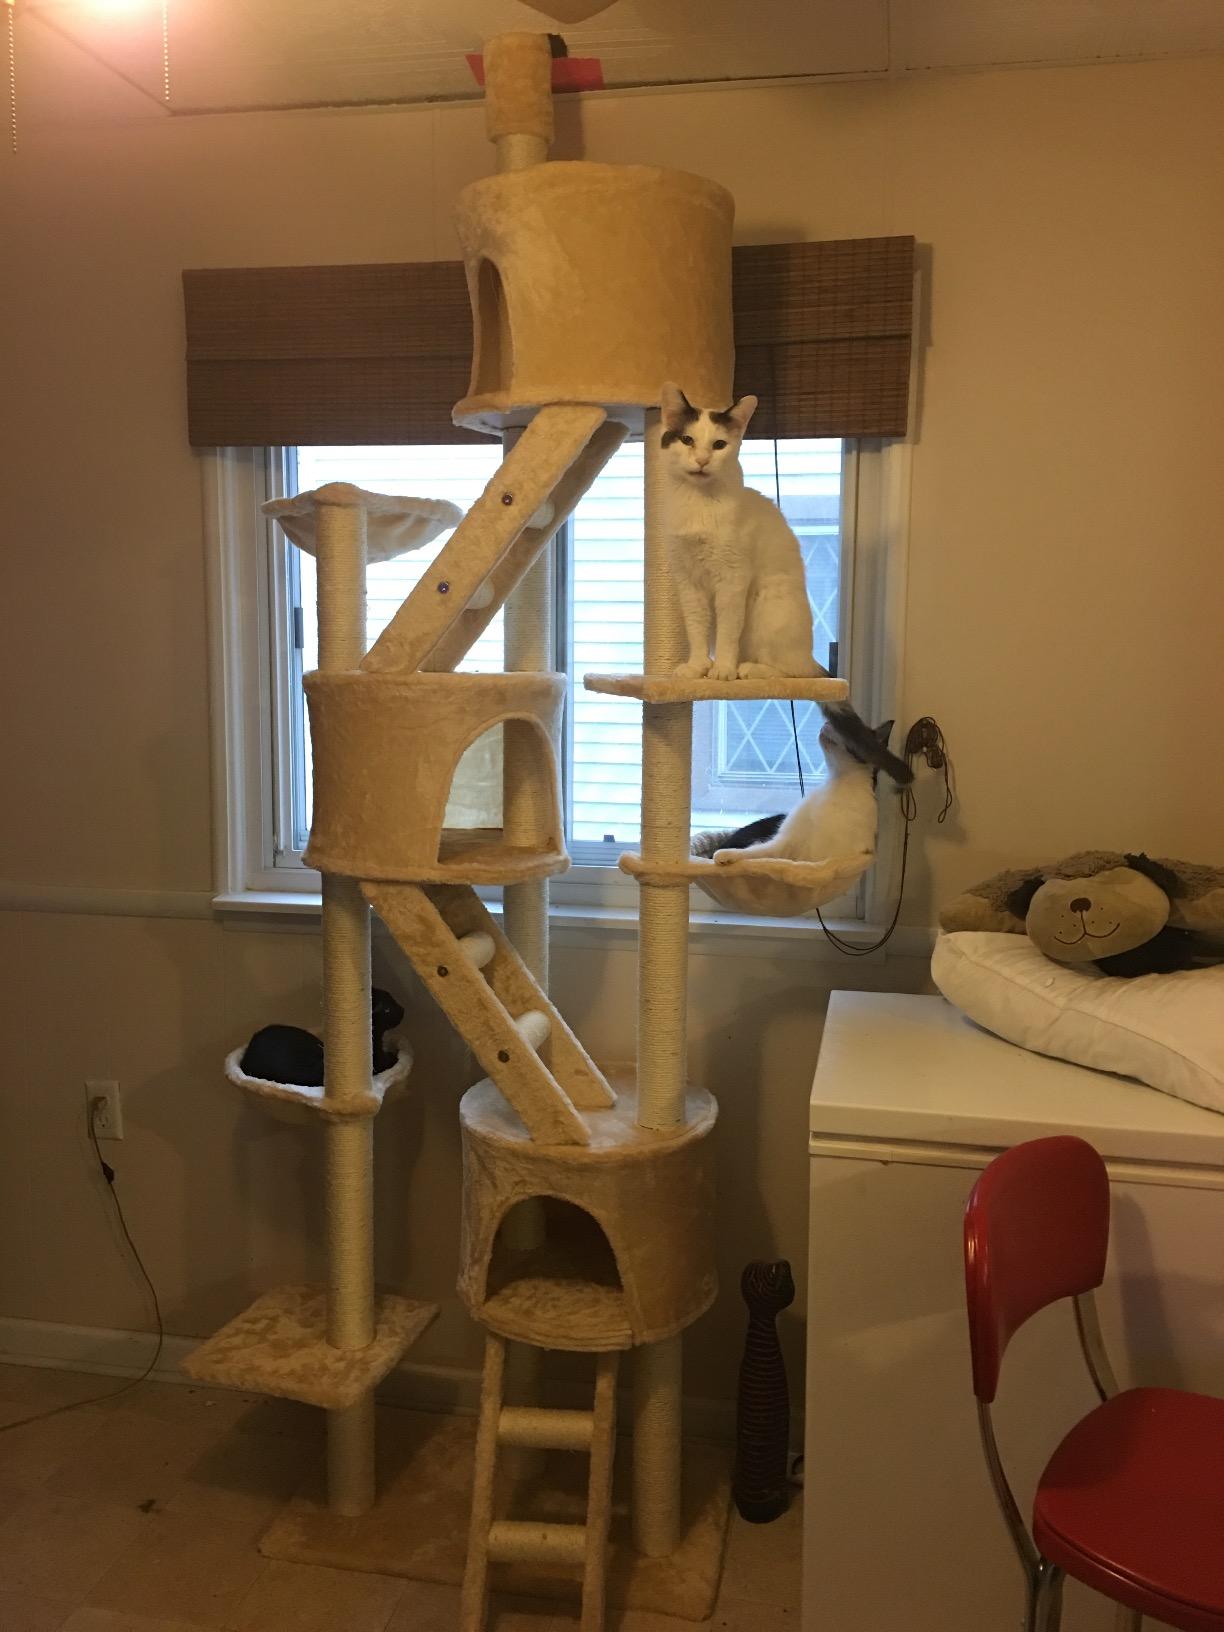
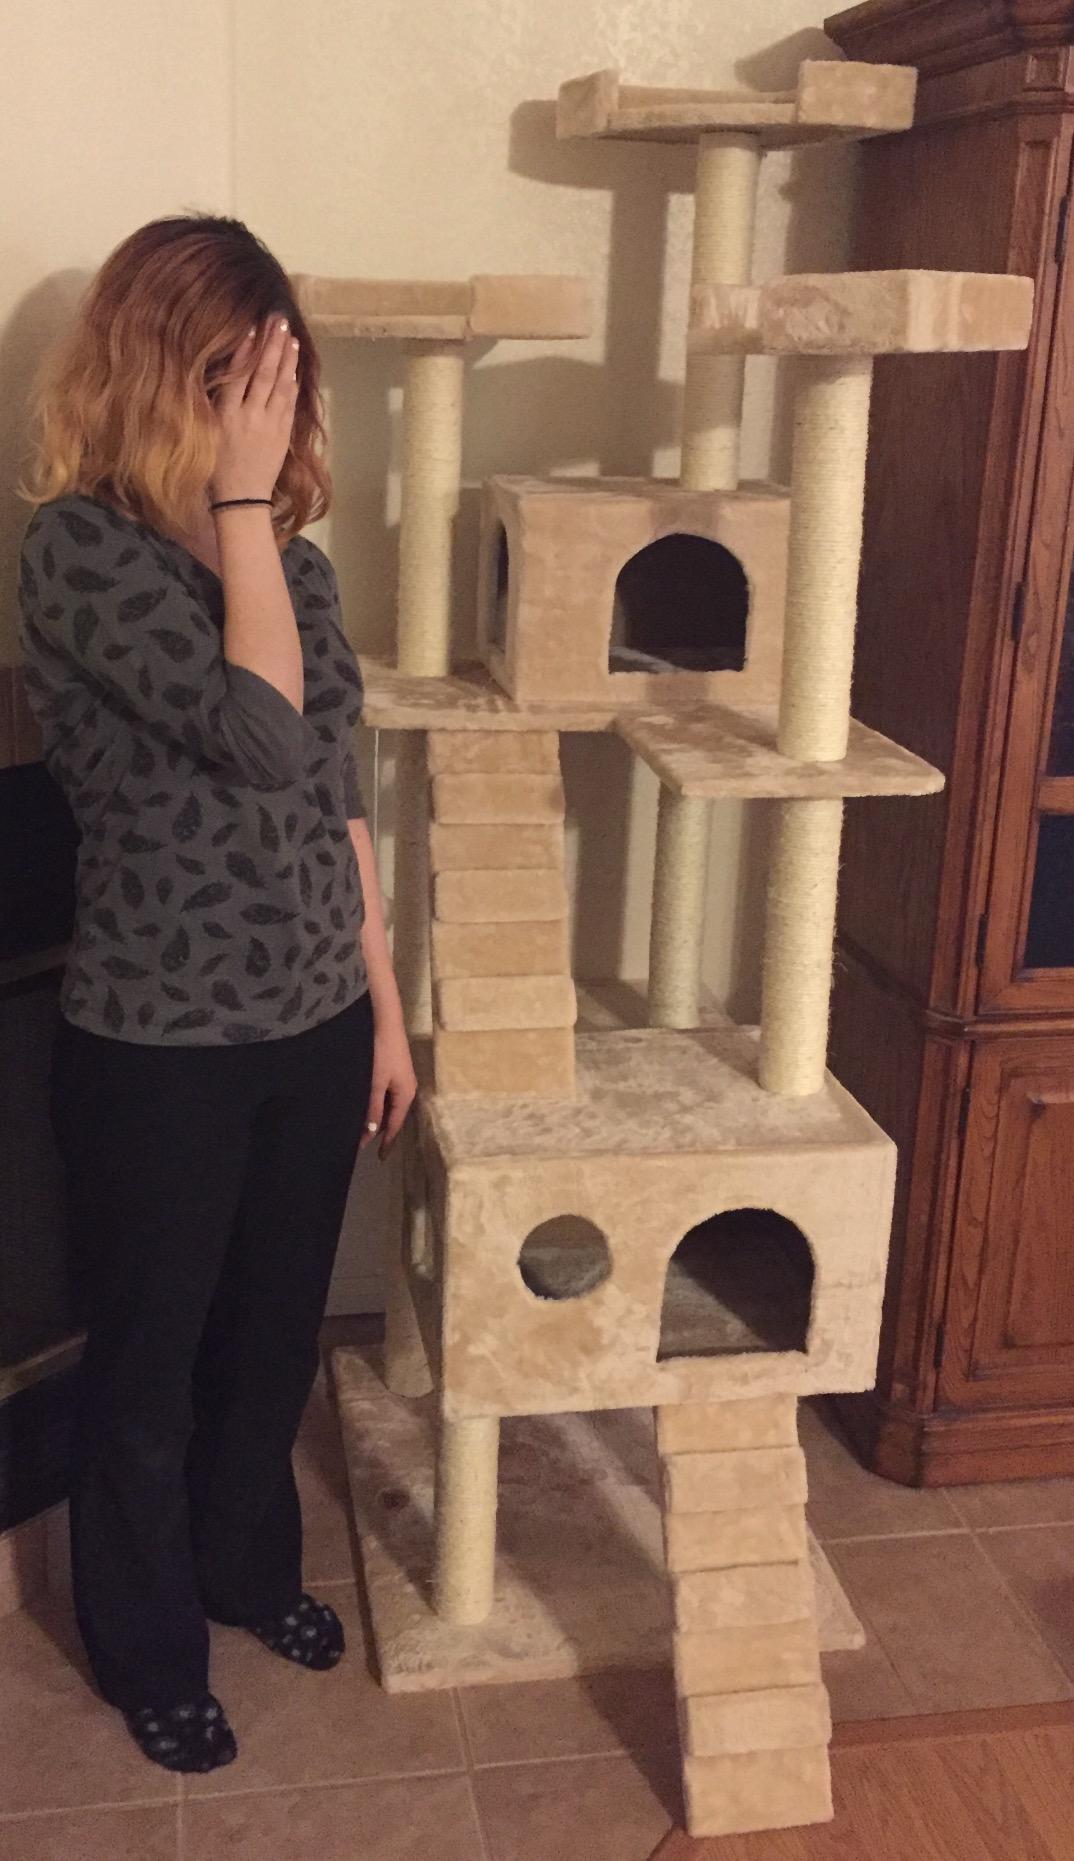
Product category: items_cat tree
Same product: no